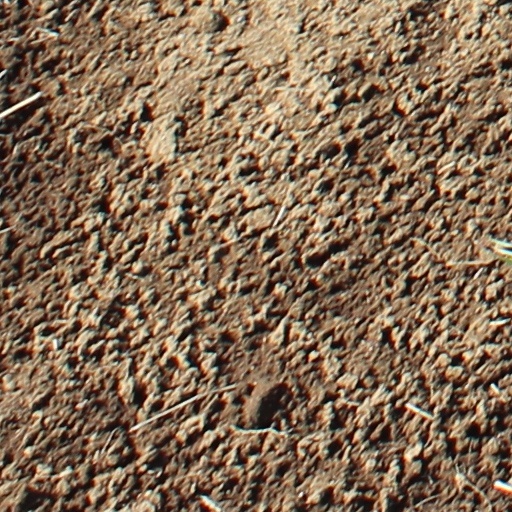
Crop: wheat